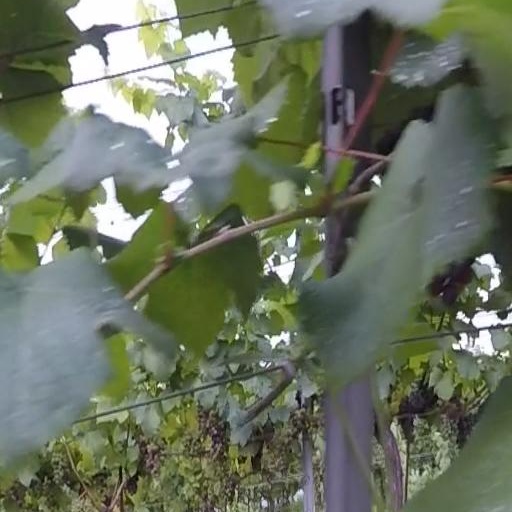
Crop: grape